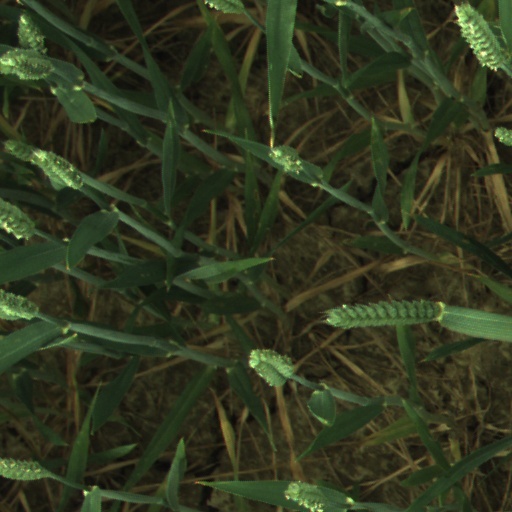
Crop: wheat